Reef (band)

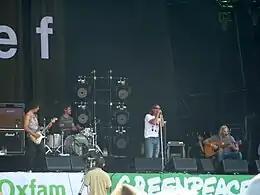
Reef playing at Glastonbury 2010

Reef took a long break from their constant touring. Stringer appeared at the Bristol Academy as a guest DJ on 28 February 2004.